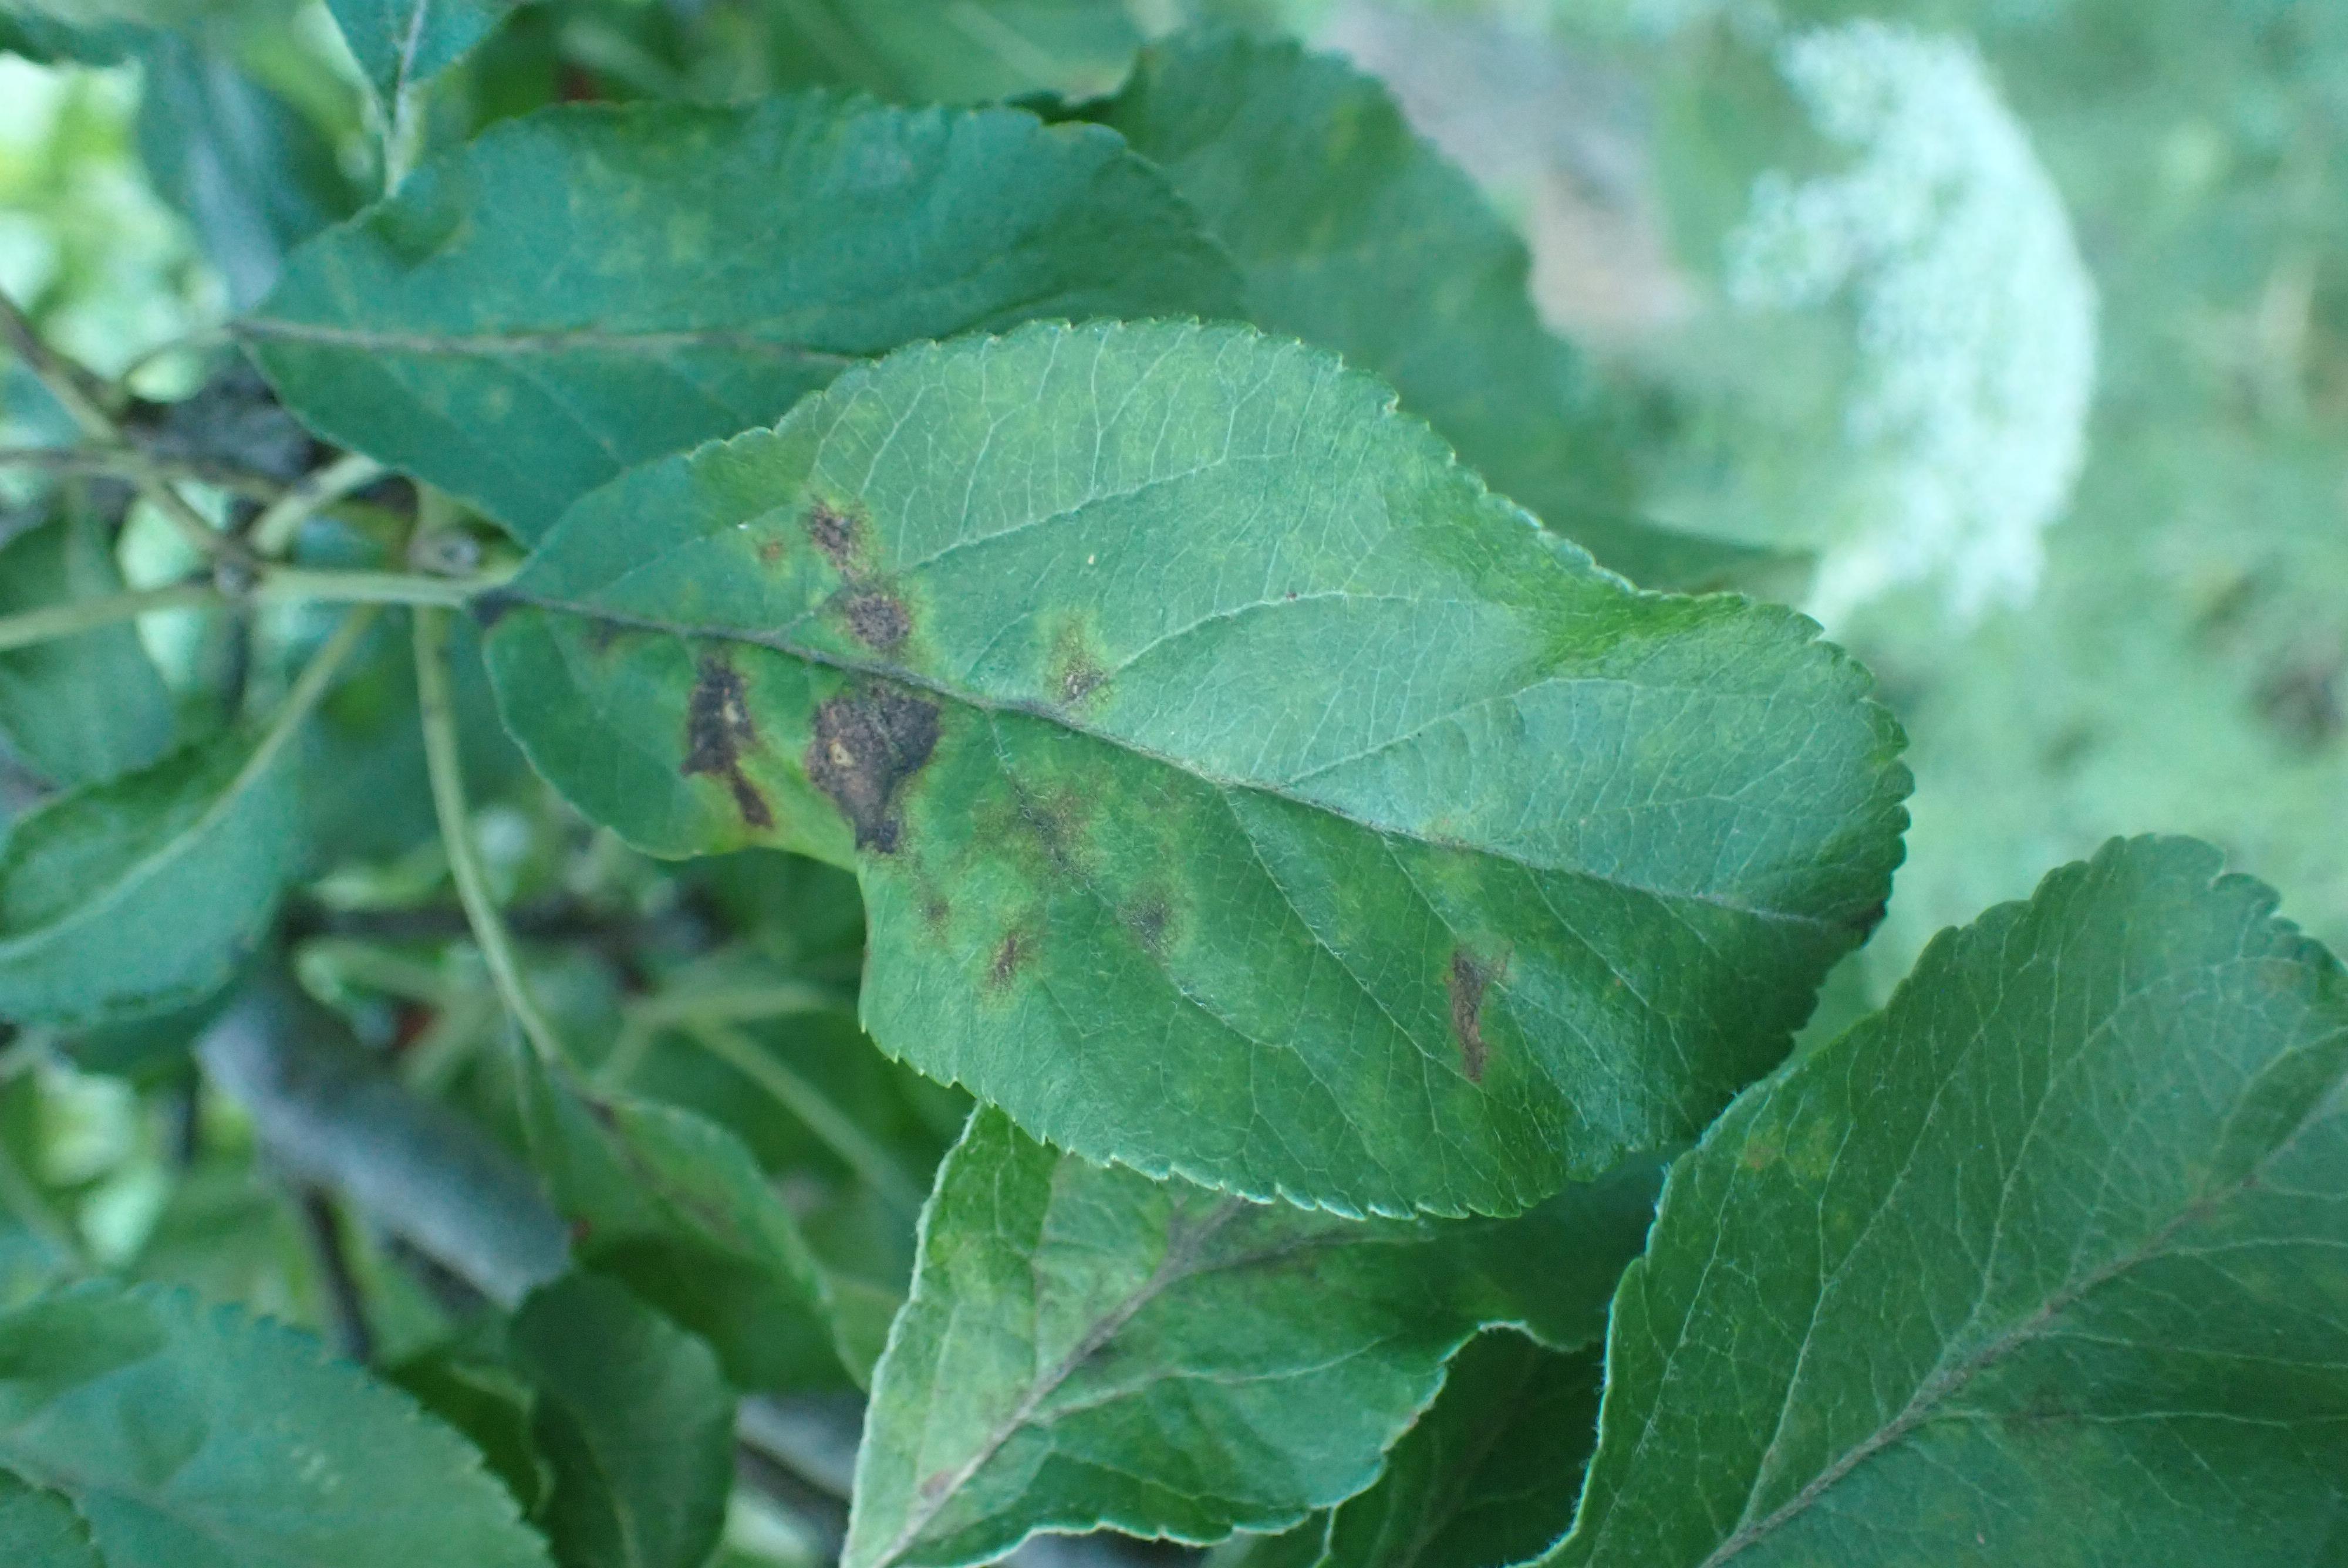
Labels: scab